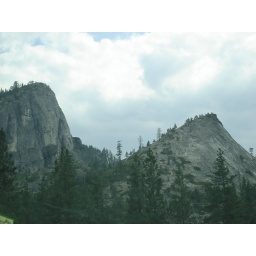
forest in the mountains